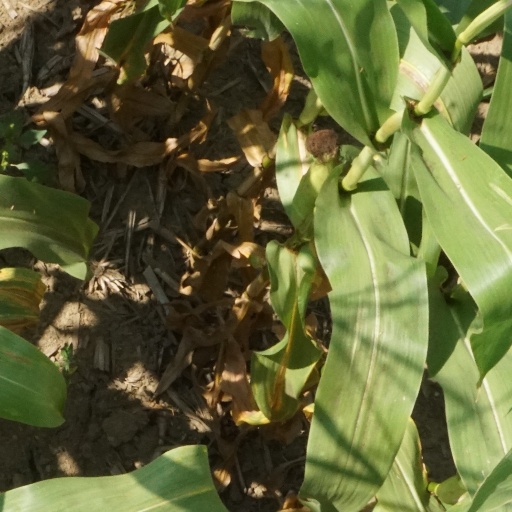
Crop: maize; corn